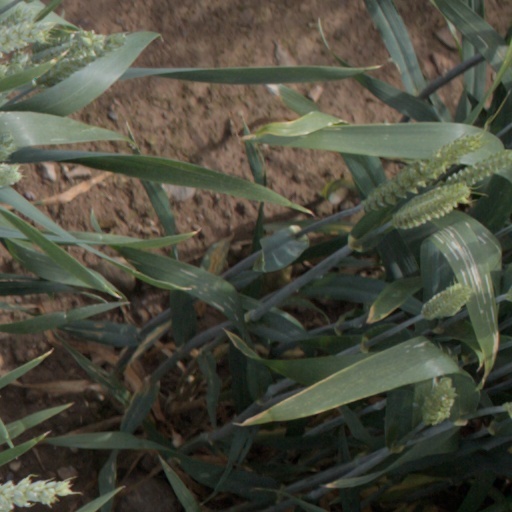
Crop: wheat